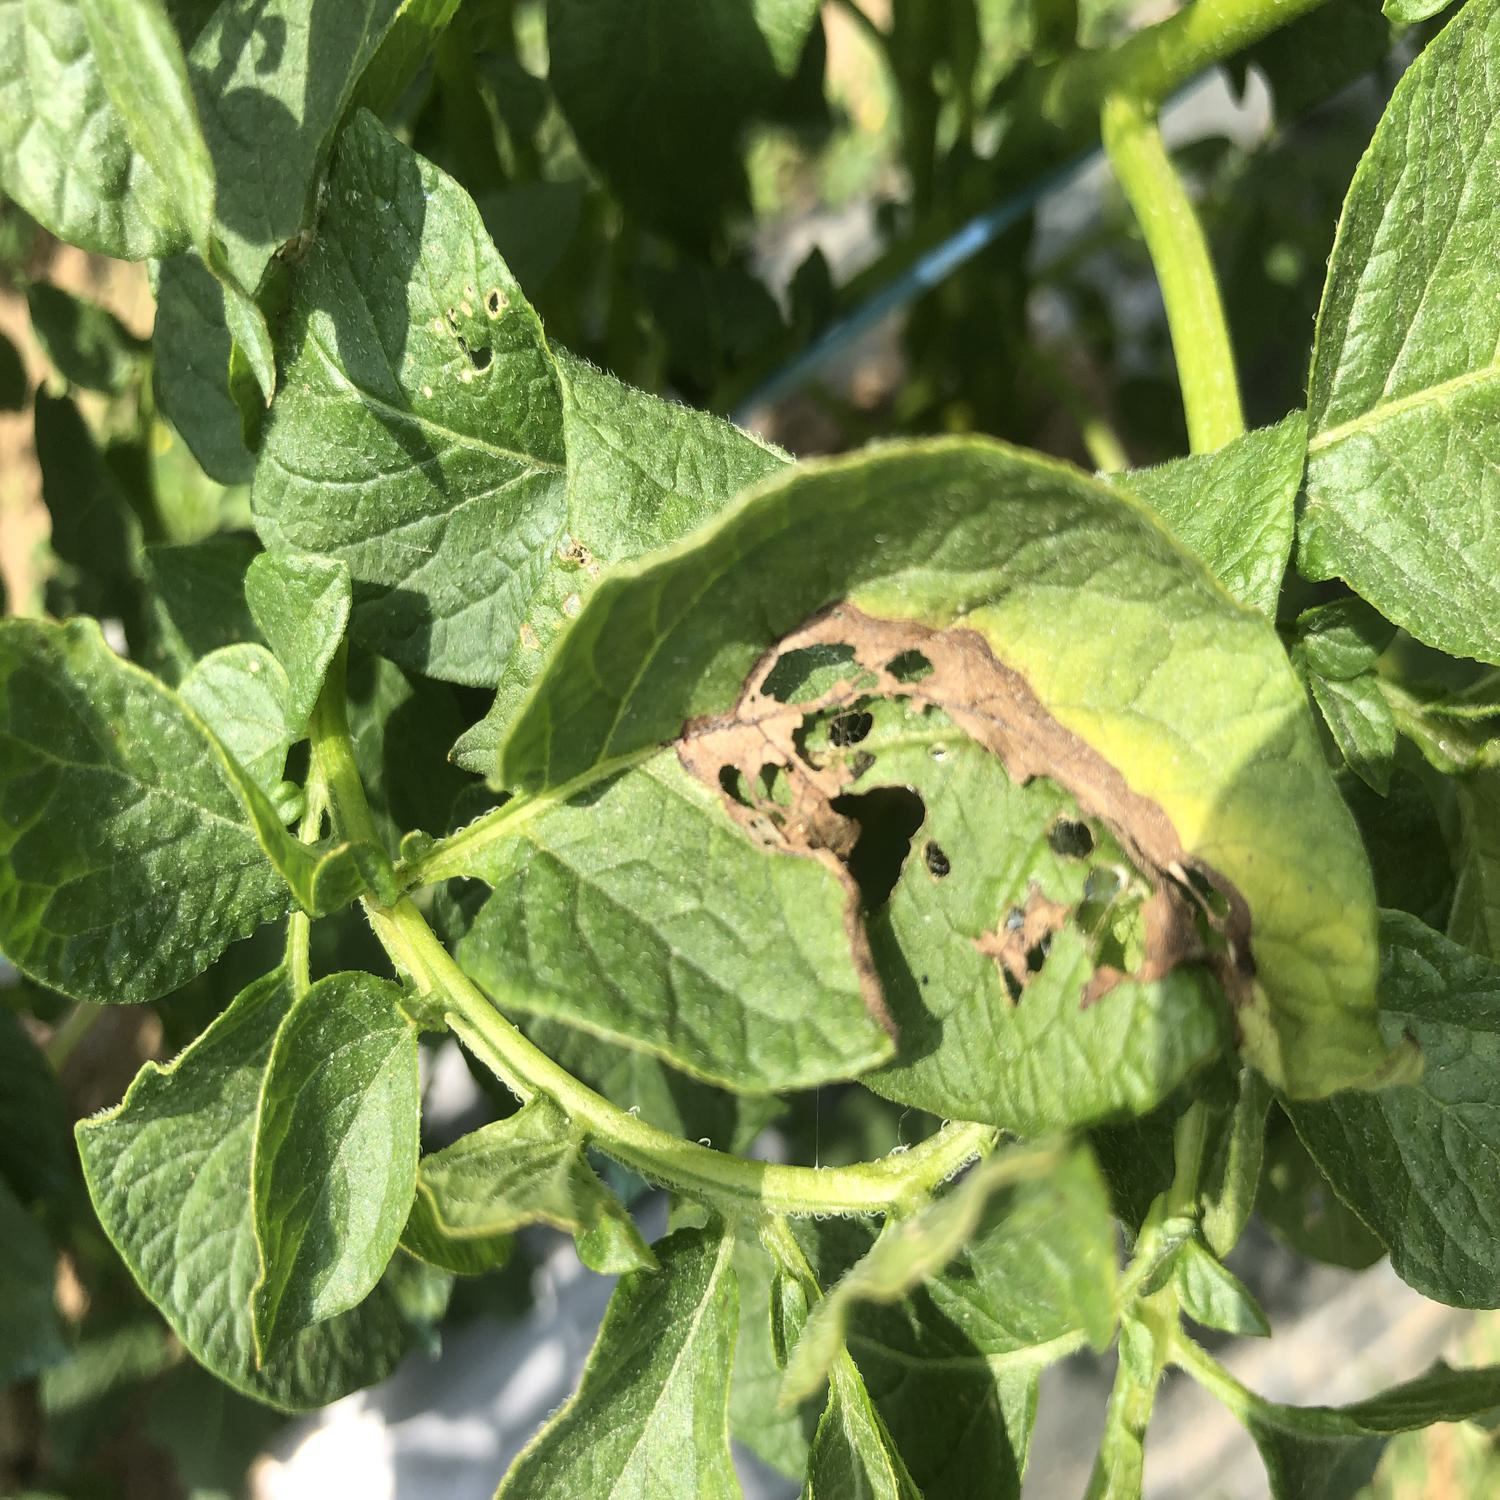
Label: Fungi